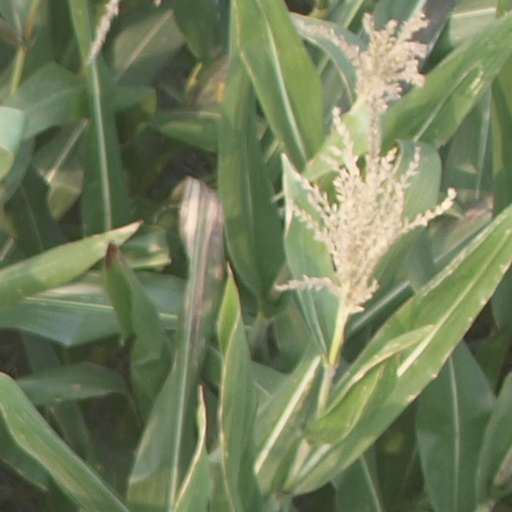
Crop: maize; corn